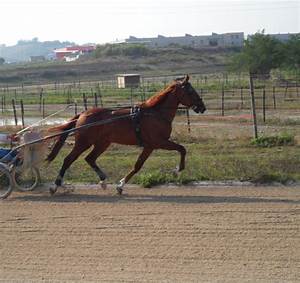
Label: horse